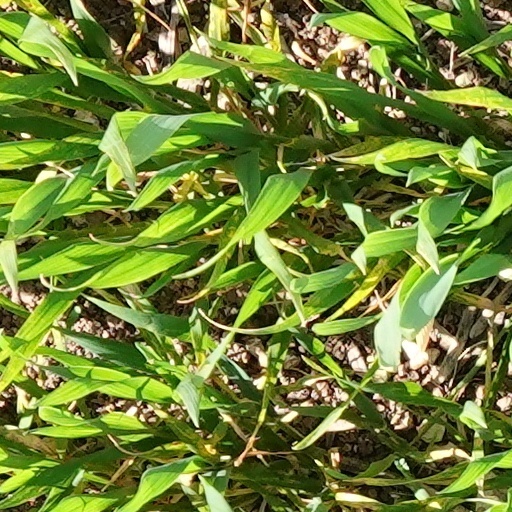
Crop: wheat